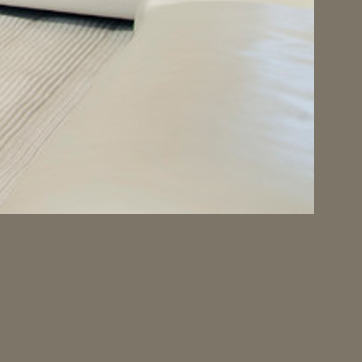
Material: leather